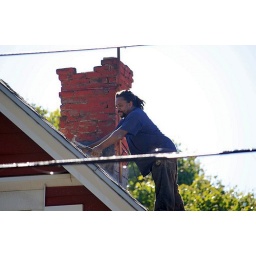
A roof being repaired on a home in a NSP target neighborhood